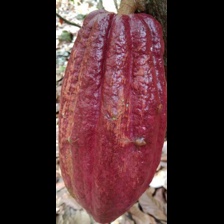
Label: sana